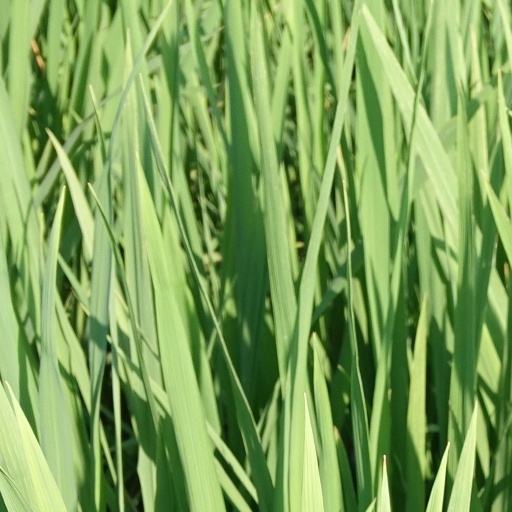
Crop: rice